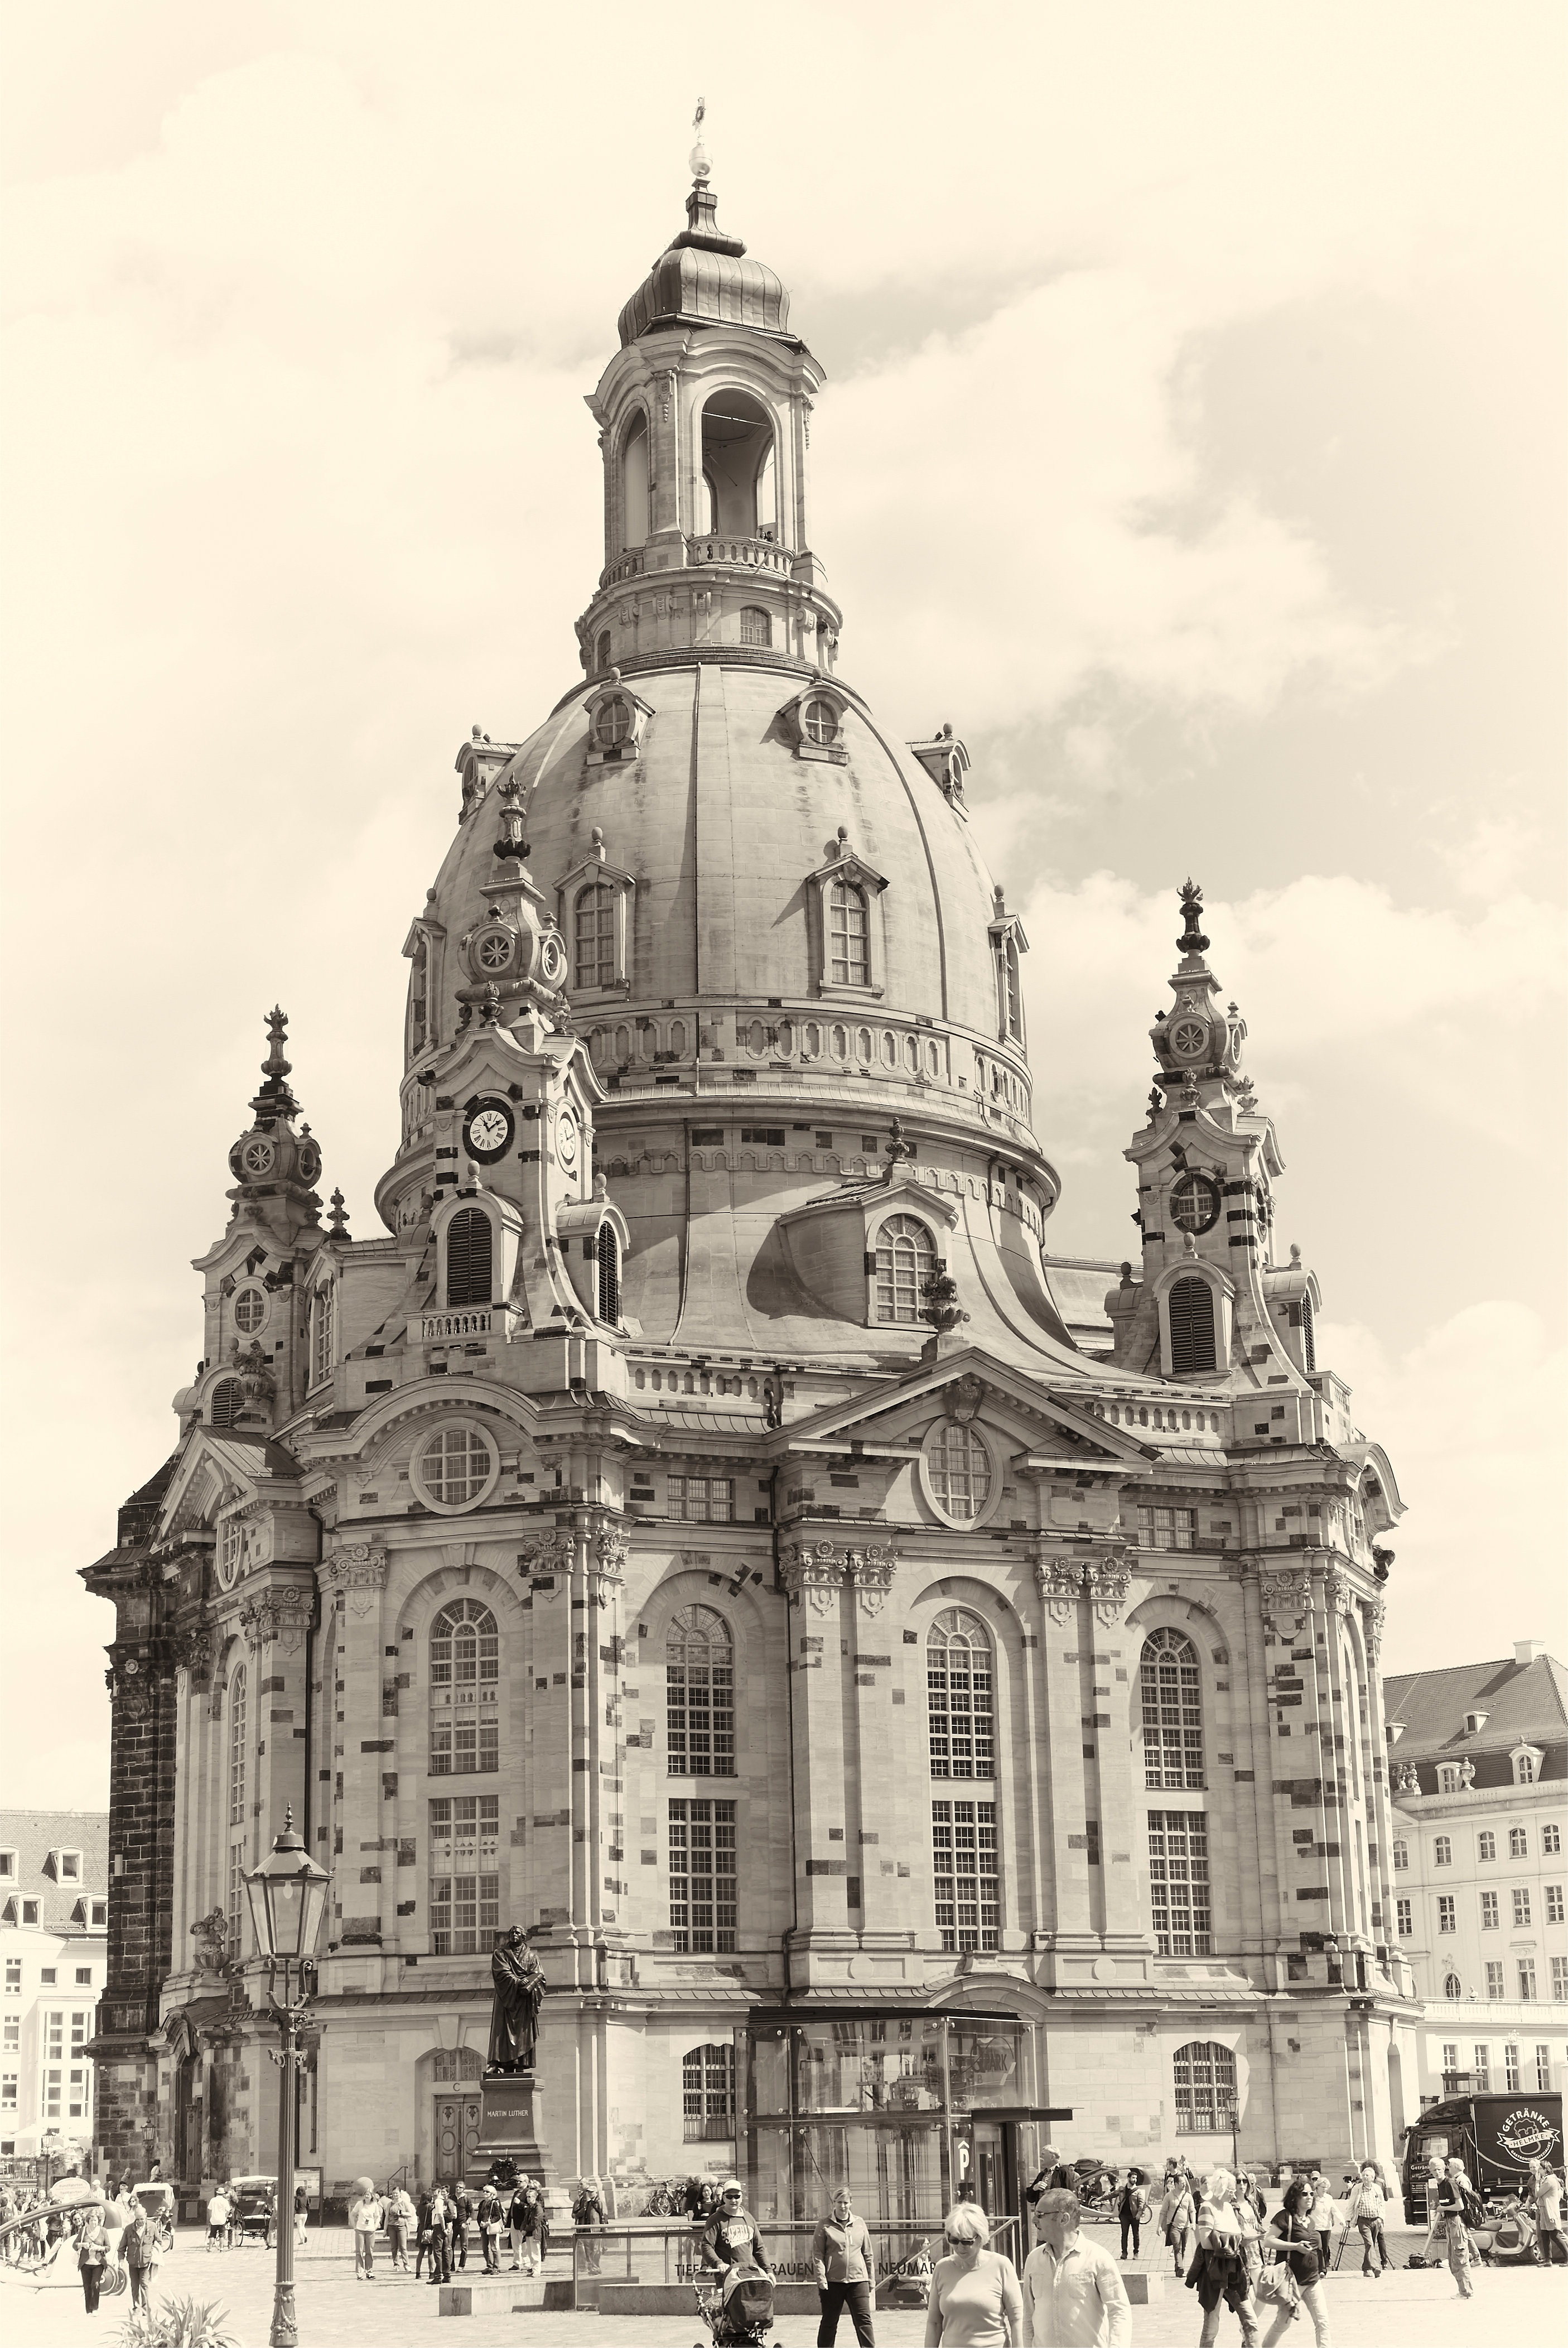
black and white, architecture, building, monument, landmark, facade, church, cathedral, monochrome, place of worship, places of interest, old town, spire, steeple, history, basilica, frauenkirche, saxony, dresden, gothic architecture, neumarkt, frauenkirche dresden, monochrome photography